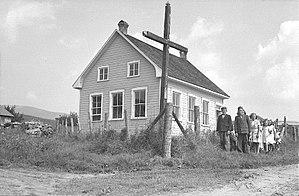
École de rang et élèves à Saint-Fidèle, comté de Charlevoix
Une école de rang désigne un type d'école en milieu rural qui fut utilisé à la fin du XIXᵉ et au début du XXᵉ siècle dans divers pays tels le Canada, les États-Unis, la Nouvelle-Zélande, l'Australie, le Royaume-Uni et l'Irlande, afin d'y donner un enseignement primaire à des élèves de tous âges.
Laure Gaudreault est une enseignante, journaliste et une syndicaliste québécoise. Elle est considérée comme une pionnière du syndicalisme enseignant au Québec.